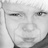
Emotion: neutral